Callitriche stagnalis

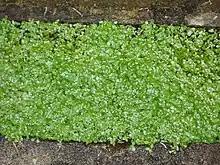
Dense vegetative mat of "C. stagnalis".

Although this species does not pose a threat to humans, it has the potential to threaten native and other local vegetation. Due to this species ability to reproduce by clonal spread, "C. stagnalis" can form thick and locally dense vegetative mats which can crowd out other vegetation by taking up limited space and nutrients in the environment.